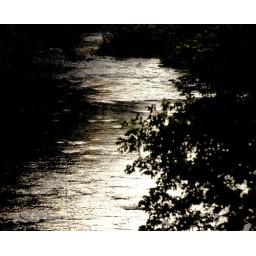
Taken near the Bollman railroad bridge in Savage, MD